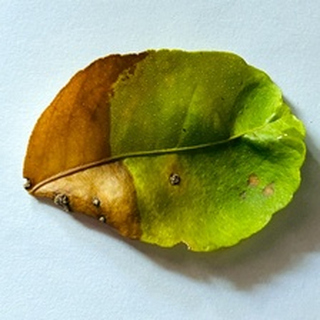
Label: lemon_citrus_canker